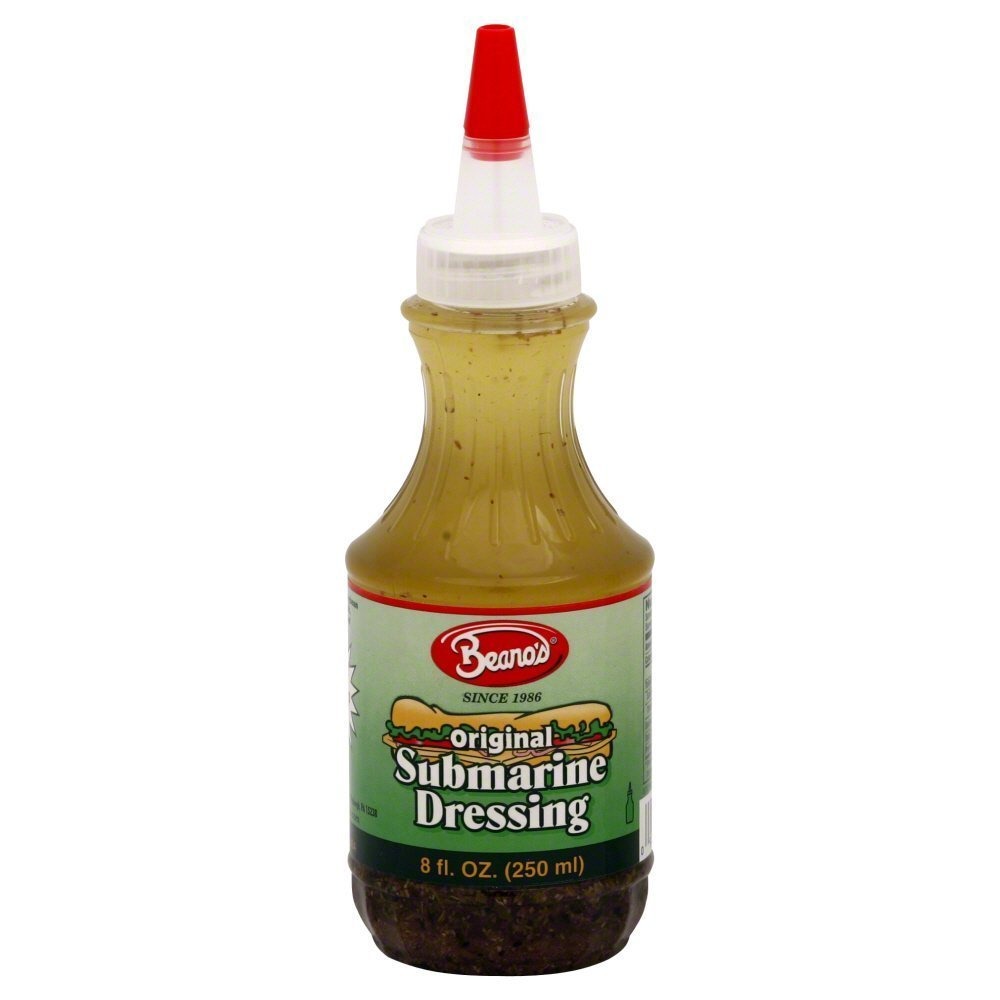
Item Name: Beanos Dressing Submarine, 8 oz (Pack of 2)
Bullet Point 1: Original Submarine Dressing - All Natural Separating Blend - Pack of 2
Bullet Point 2: Live Love Get Sauced
Bullet Point 3: Refrigeration after opening recommended but not required.
Bullet Point 4: NOTE: Recommended use 1 tbsp per 5 oz submarine
Value: 16.0
Unit: Ounce

Price: 12.5